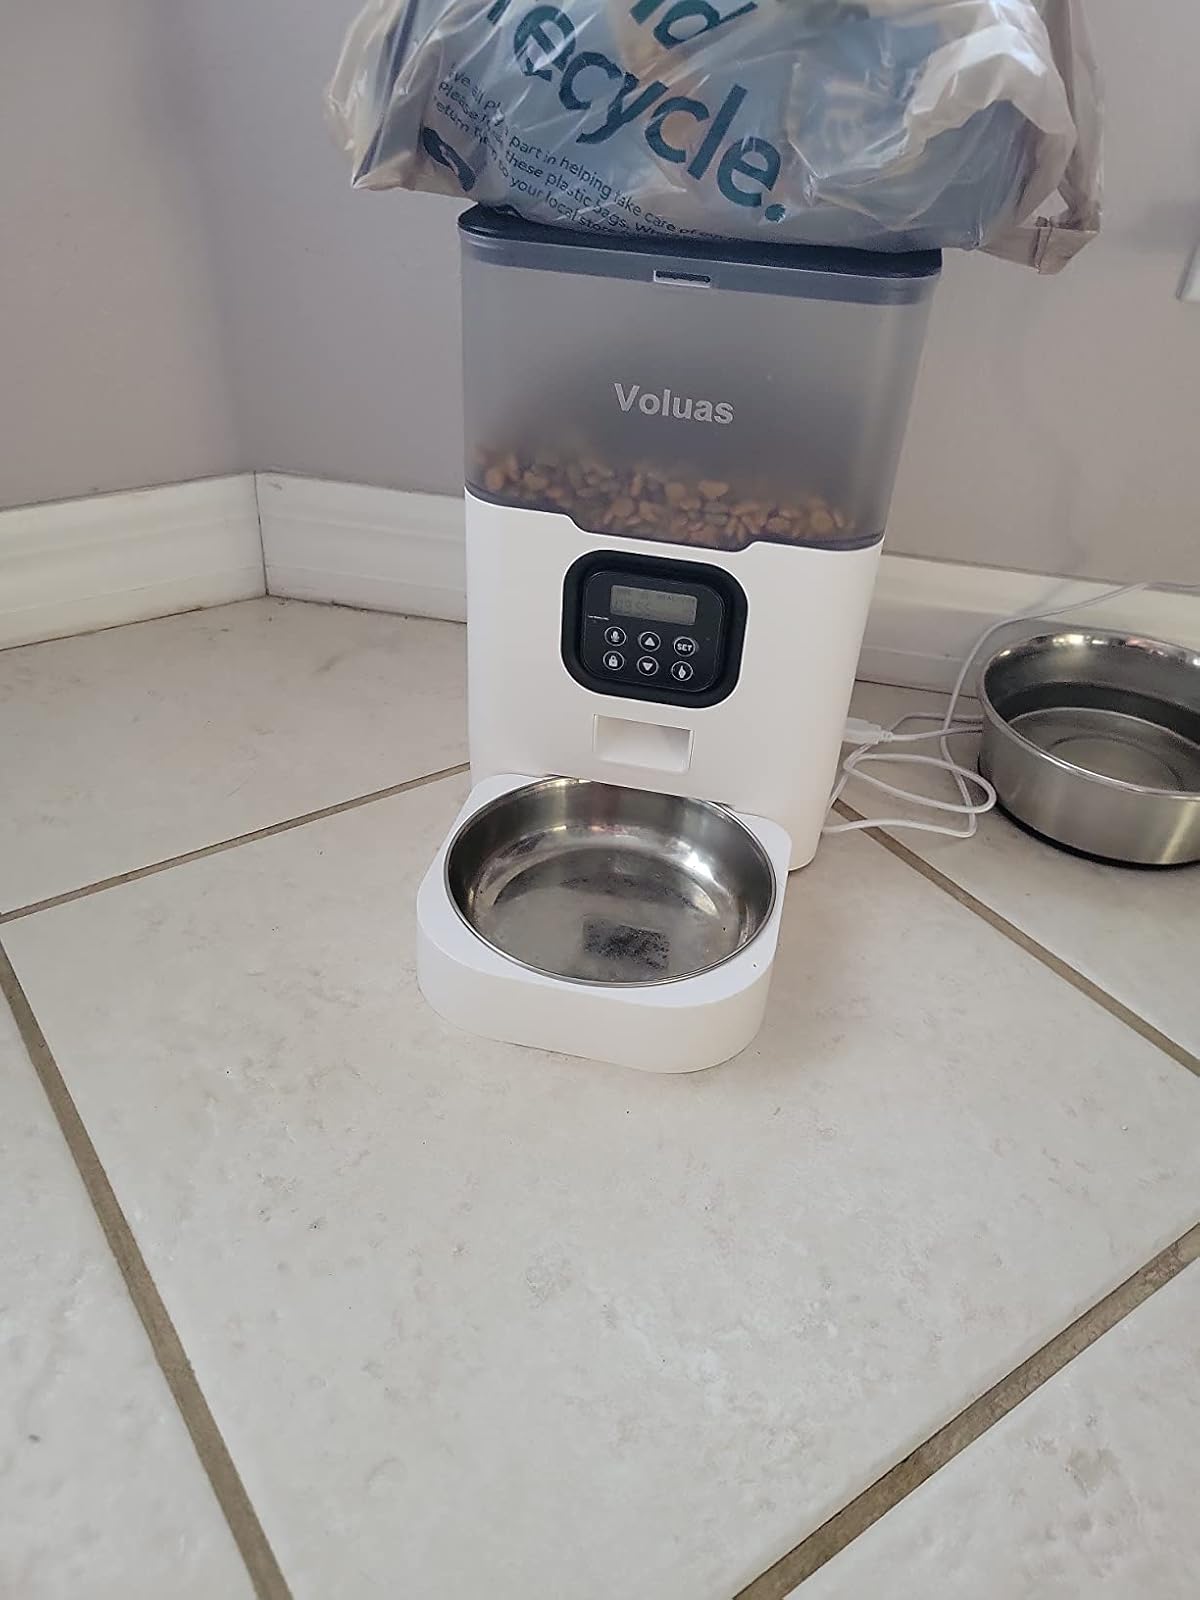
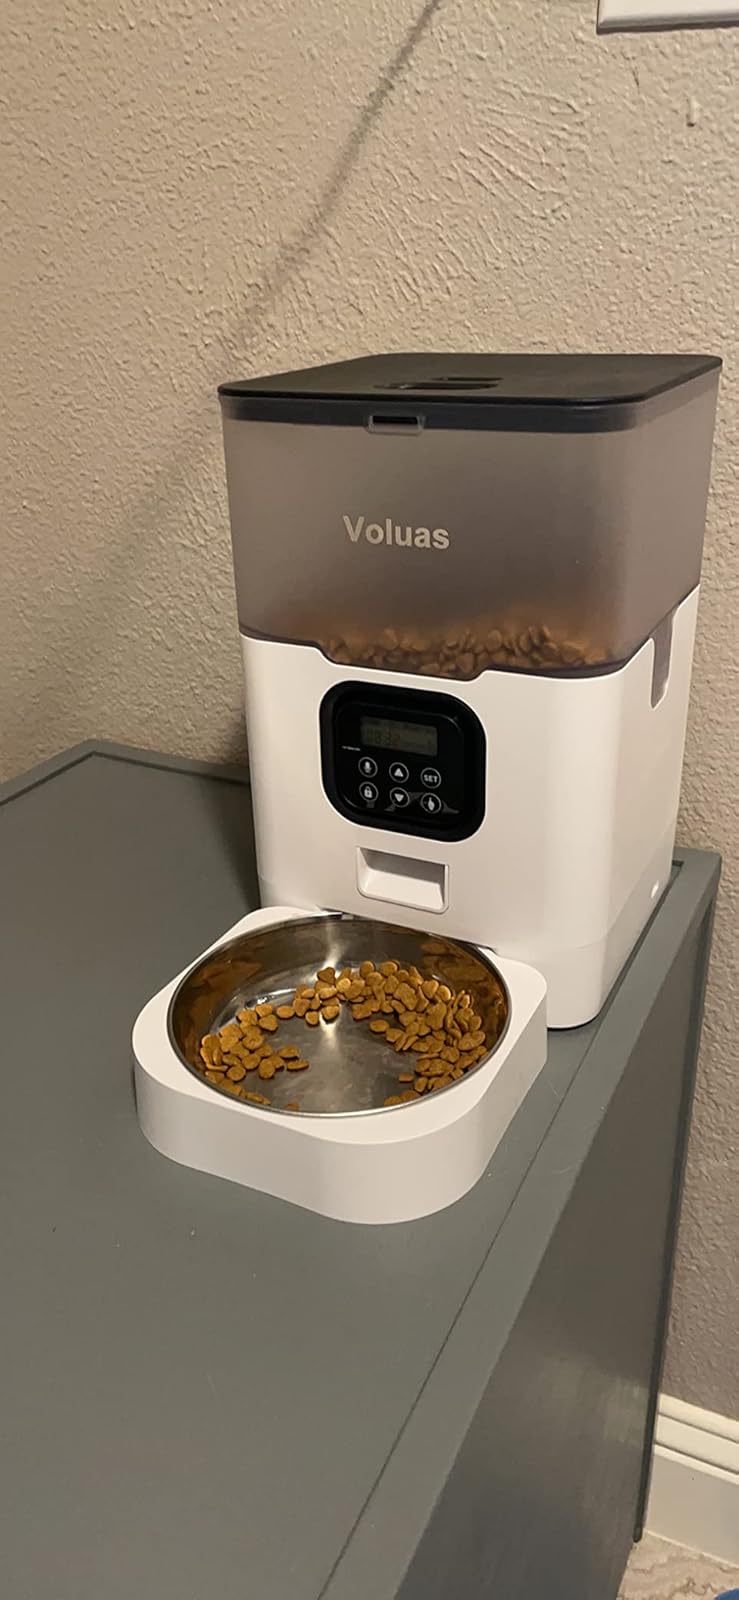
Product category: items_feeder
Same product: yes